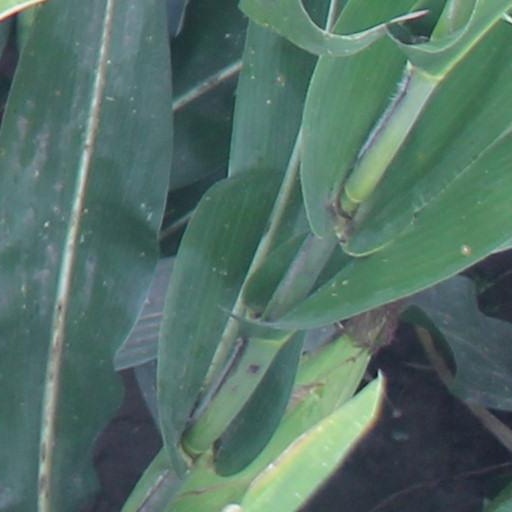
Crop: maize; corn